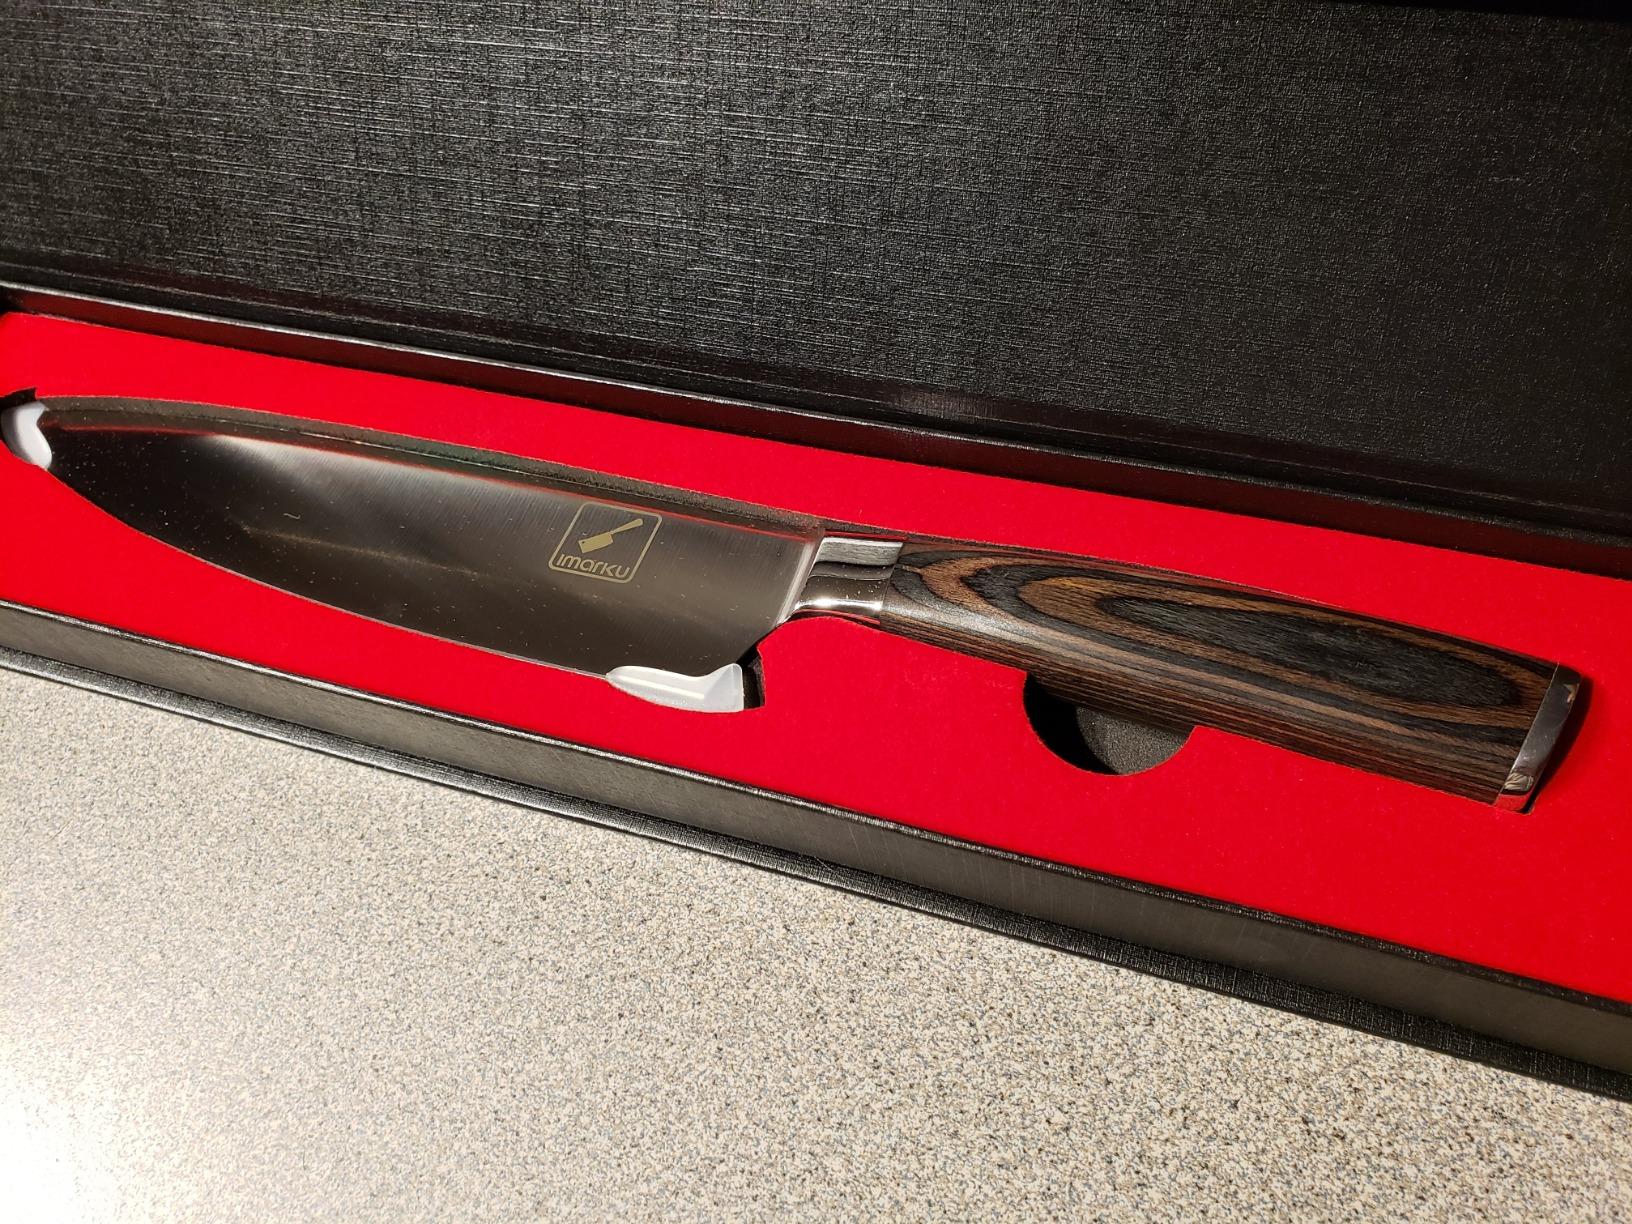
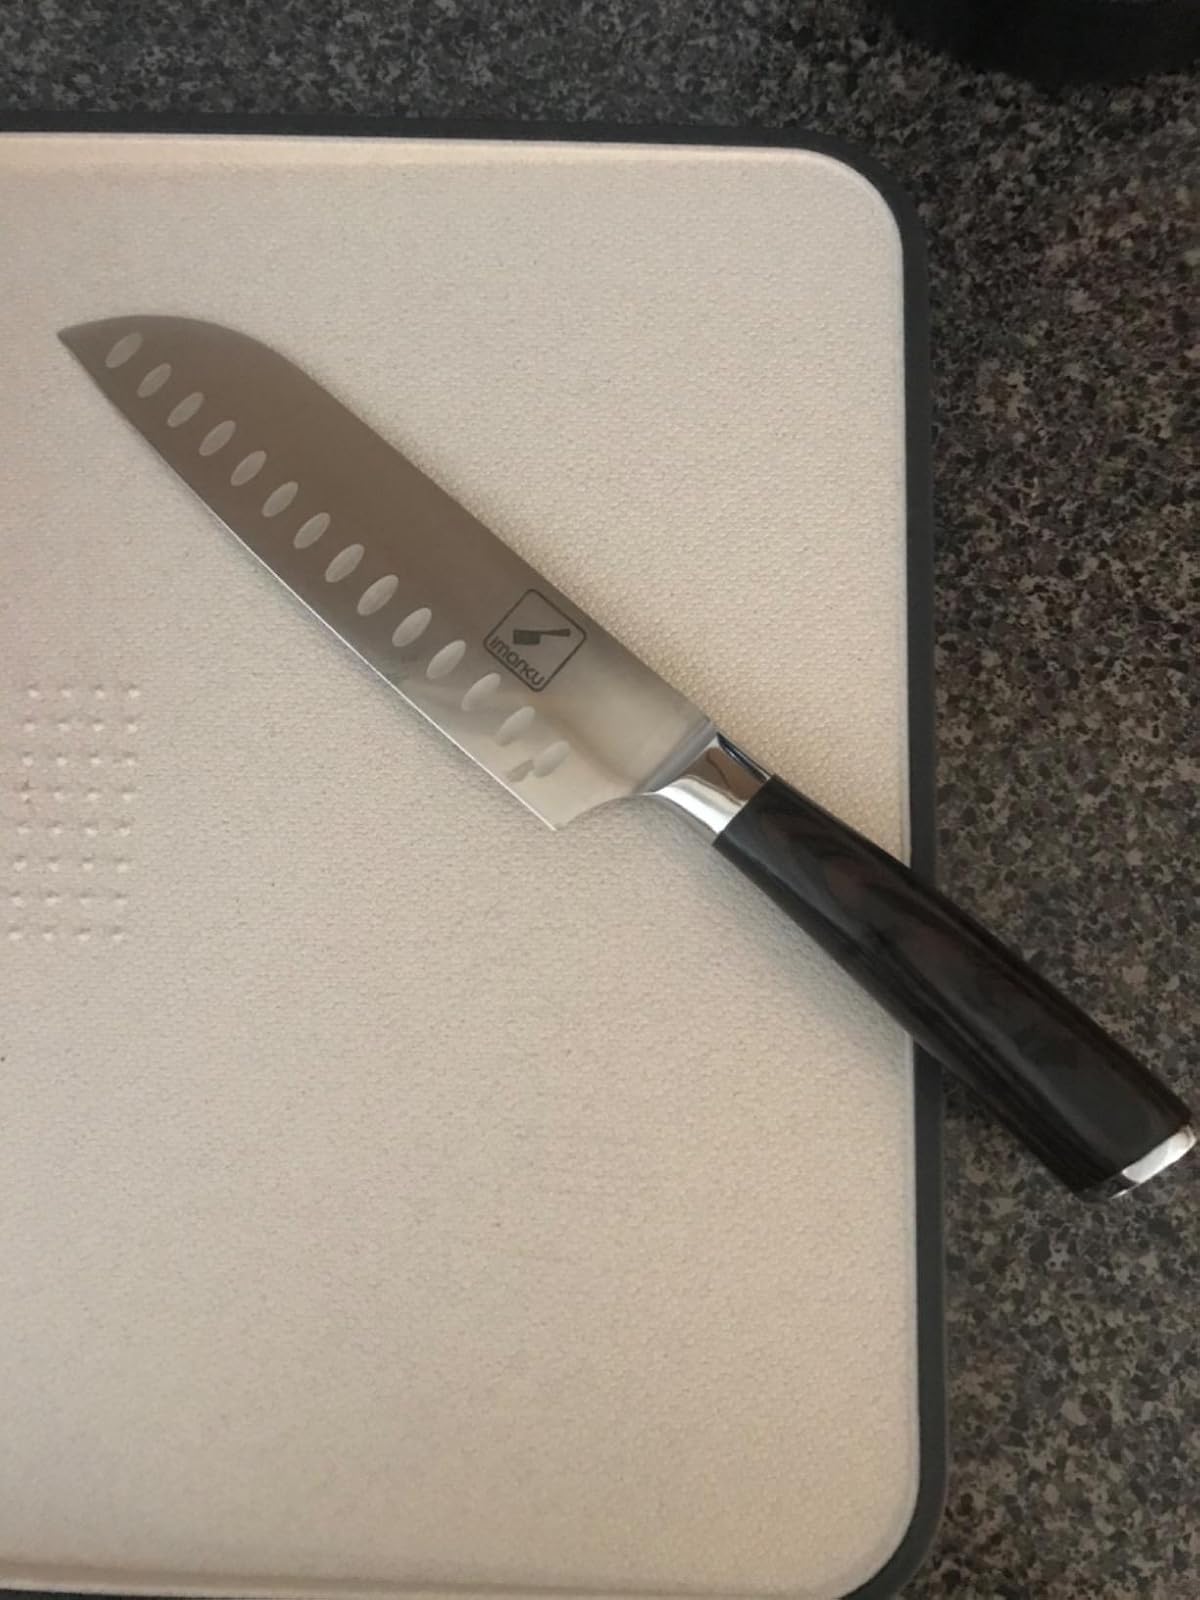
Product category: items_knife
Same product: no